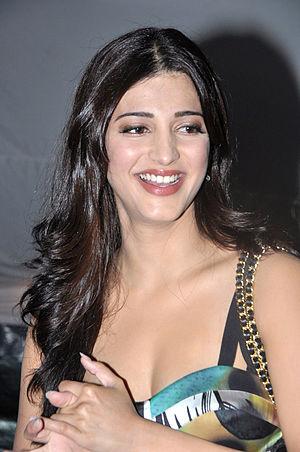
Shruti Haasan, née le 28 janvier 1986 à Chennai, est une actrice et chanteuse indienne qui travaille principalement dans les films en tamoul, en télougou et en hindi.